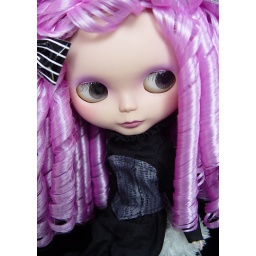
Custom girl with airbrushed makeup and wefted curls. Lovely corset and shirt by Tiff of Squeakymonkey.